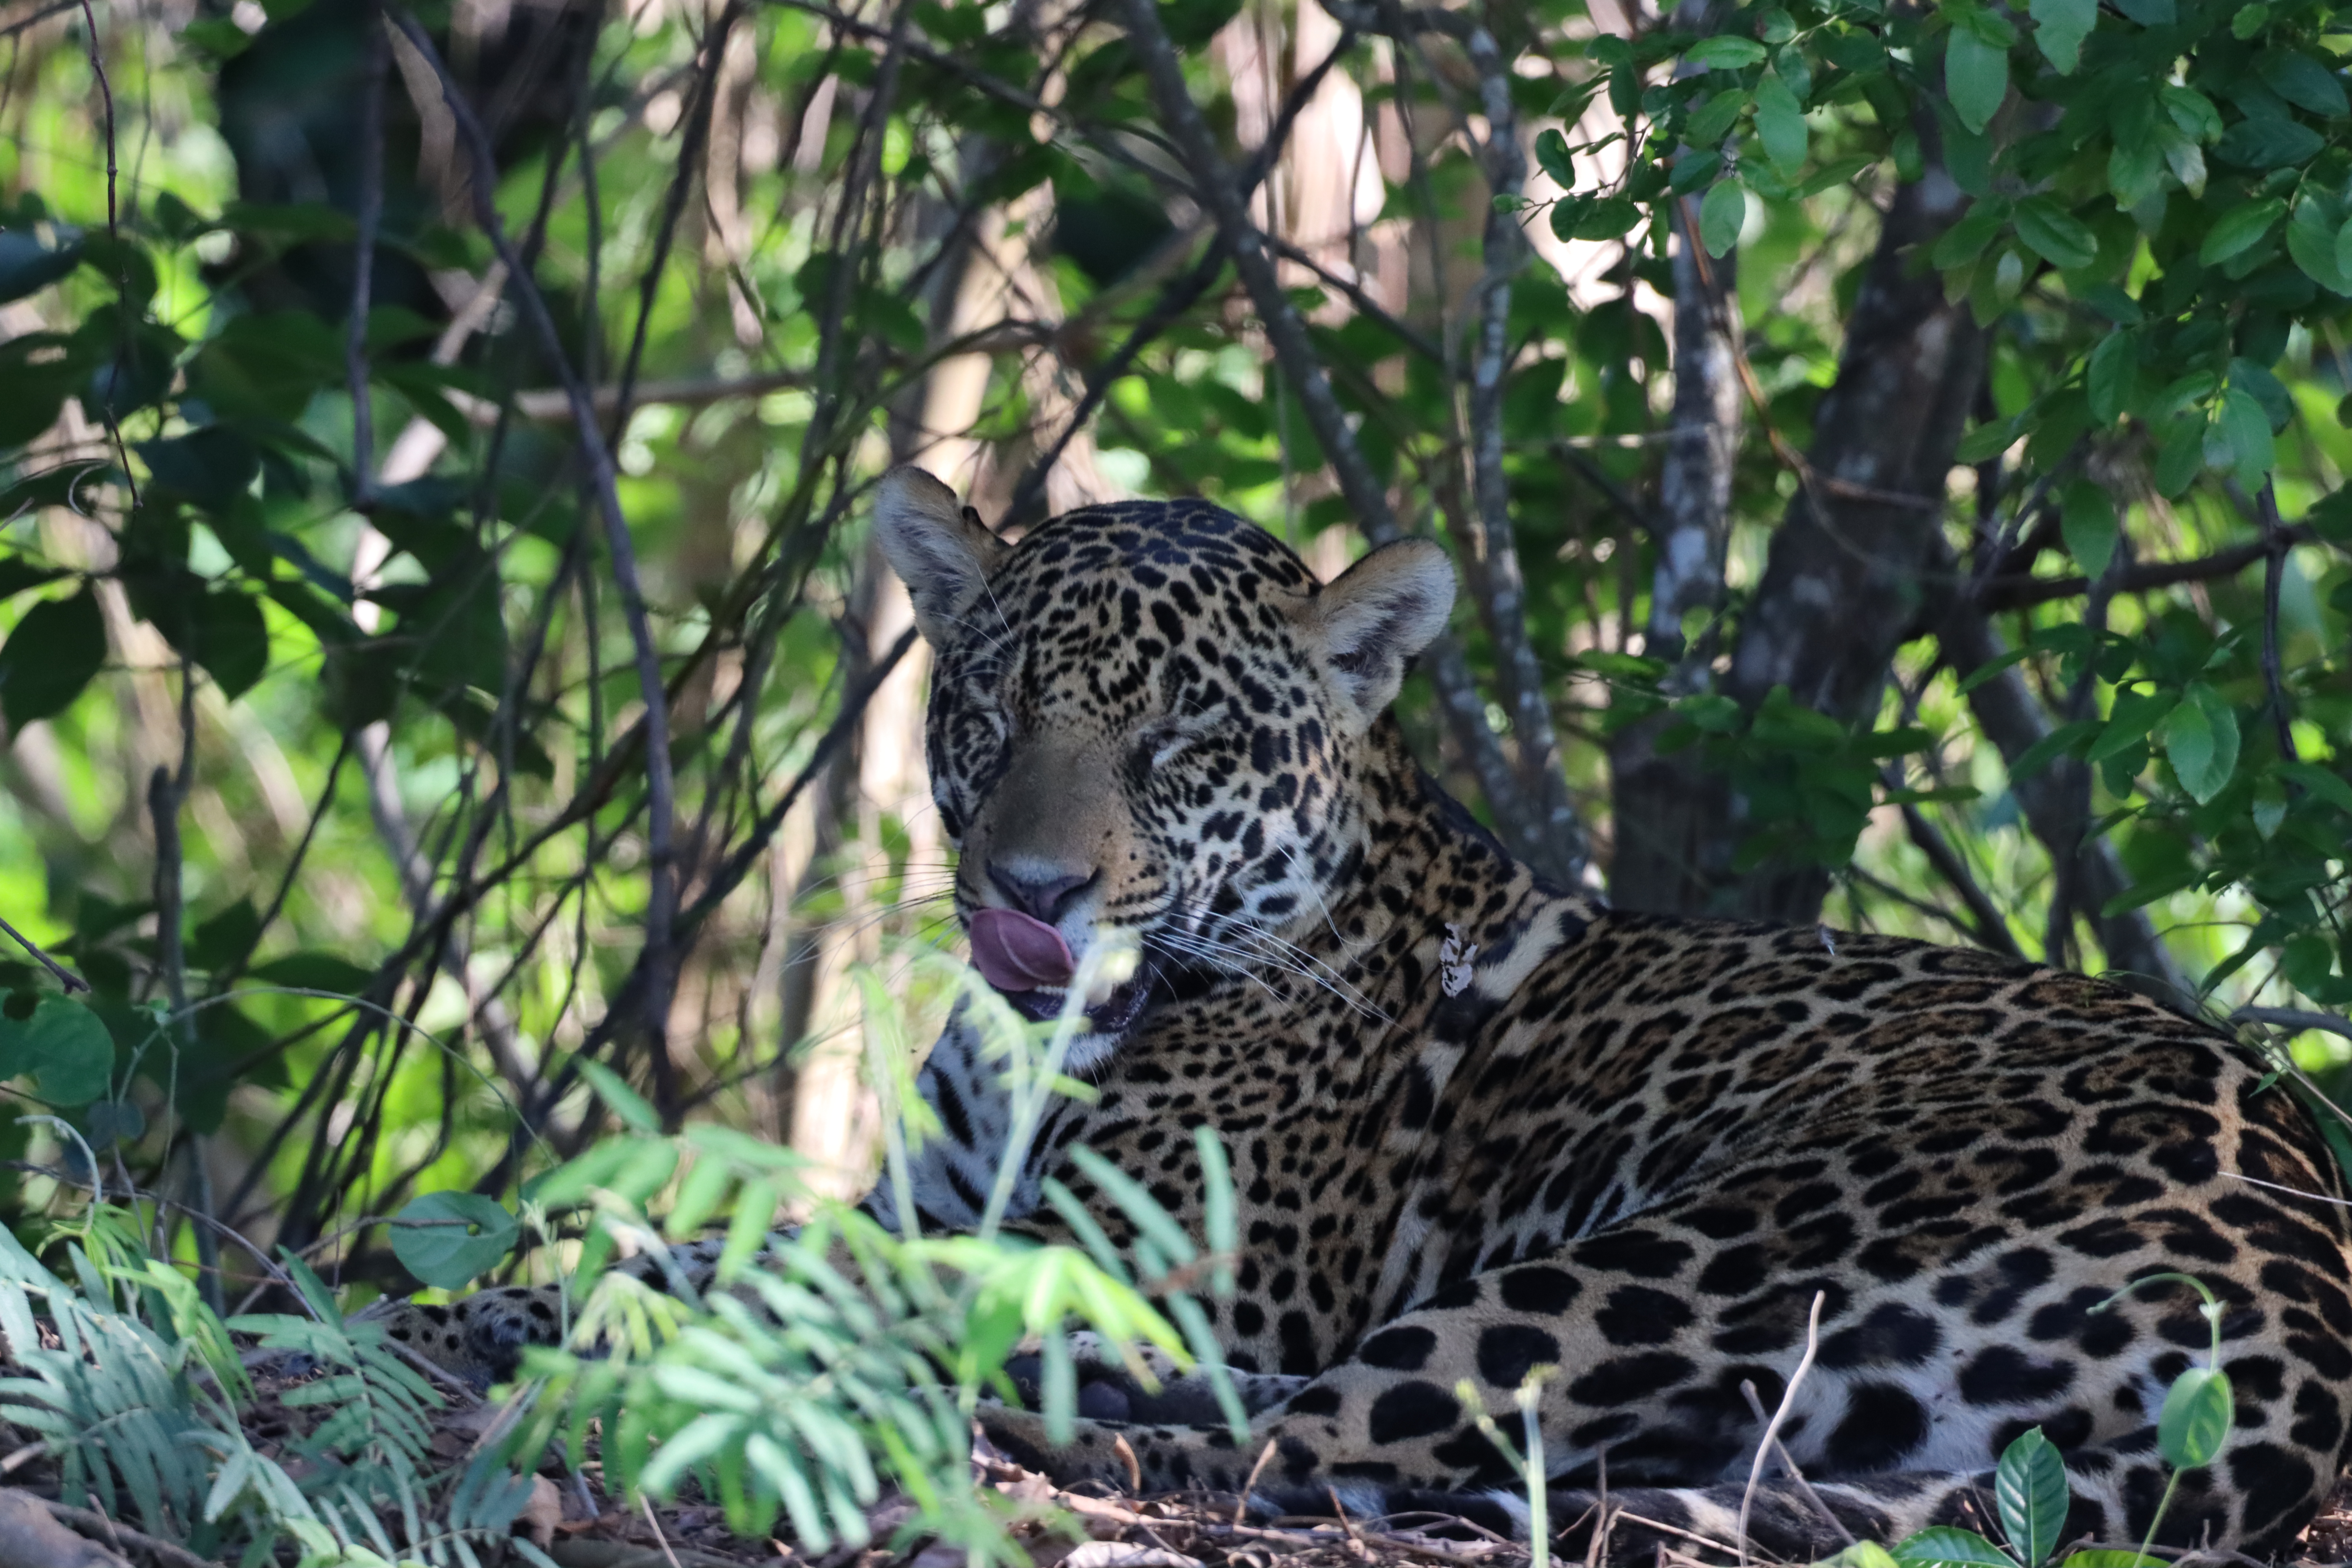
Jaguar: Madalena